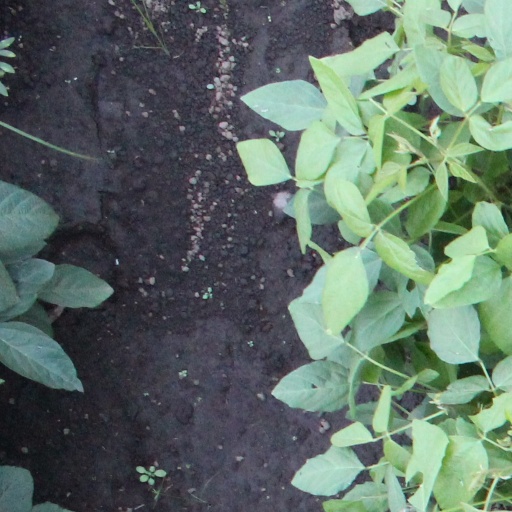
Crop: soybean